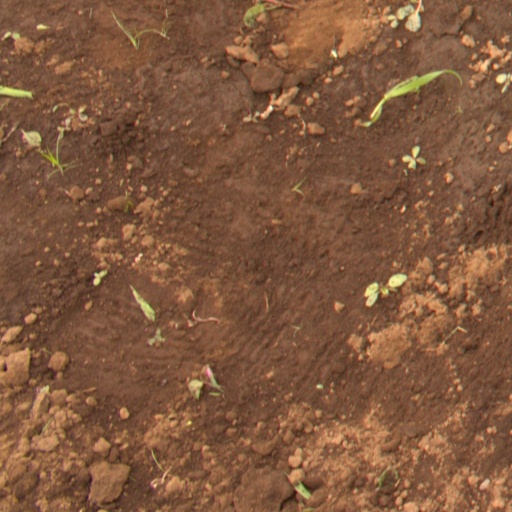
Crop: soybean